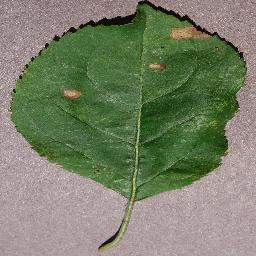
Label: Apple___Black_rot